Robam Kenorei

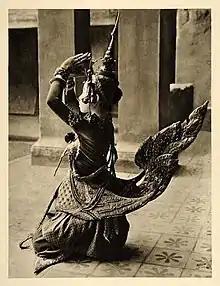
Cambodian kenorei dancer in 1920s at Phnom Penh National Museum.

Robam Kenorei (Khmer: របាំកិន្នរី) or Robam Kenor is one of Cambodian traditional dance depicting a group of benevolent half-human, half-bird creatures dancing in a lotus pond that frequently performed in the Royal Ballet of Cambodia.